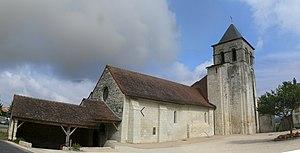
Église Sainte-Madeleine de Prinçay
Cet article recense les monuments historiques français classés en 1953.
Cet article recense une partie des monuments historiques de la Vienne, en France.